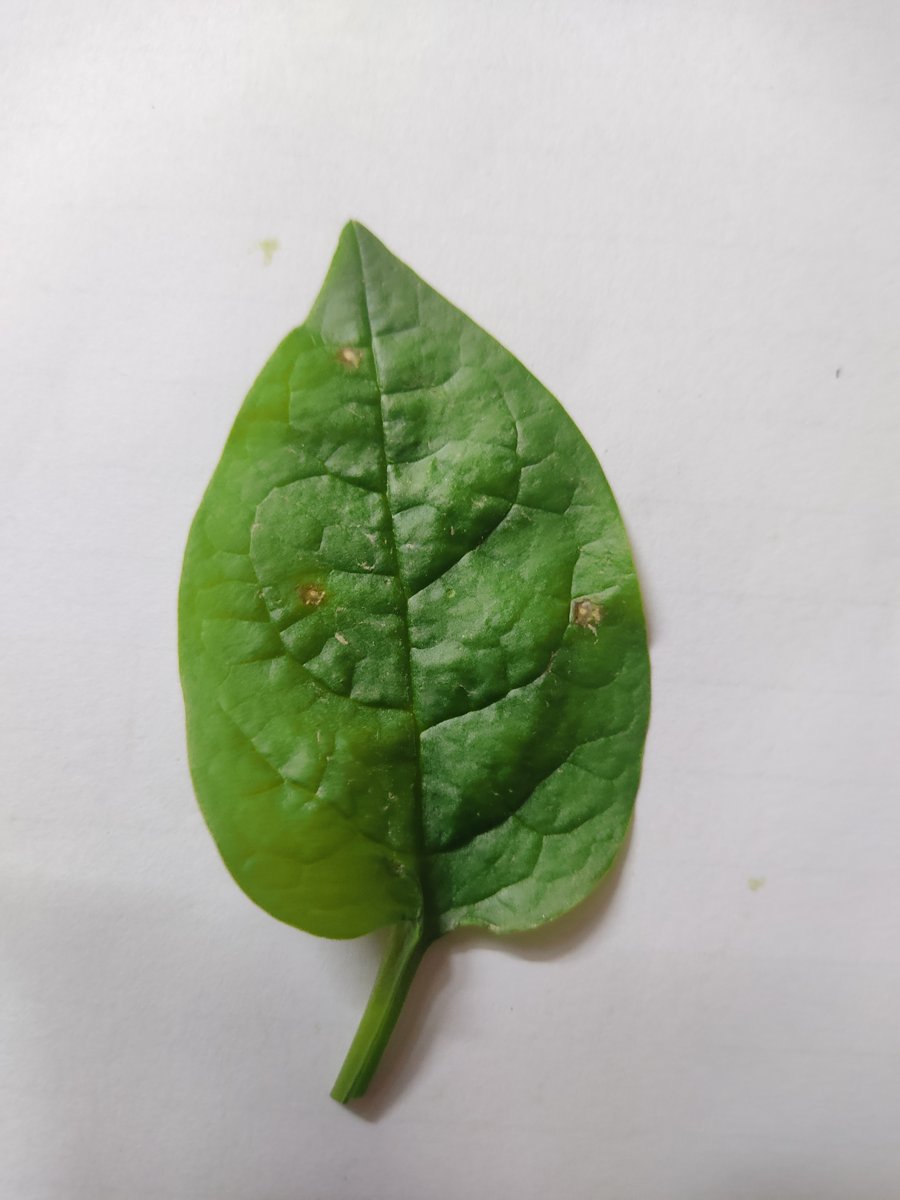
Label: Bacterial-Spot